Stade Pierre-Mauroy

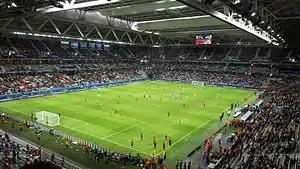
Stade Pierre-Mauroy during the UEFA Euro 2016

Stade Pierre-Mauroy has two floors or main levels. The full stadium level or "Grand Stade" reaches a height of 31 m (101 feet) and has a total capacity of 50,186 seats including 4,965 business seats, 1,842 luxury-box seats, 448 protocol seats and 326 reserved for the press.